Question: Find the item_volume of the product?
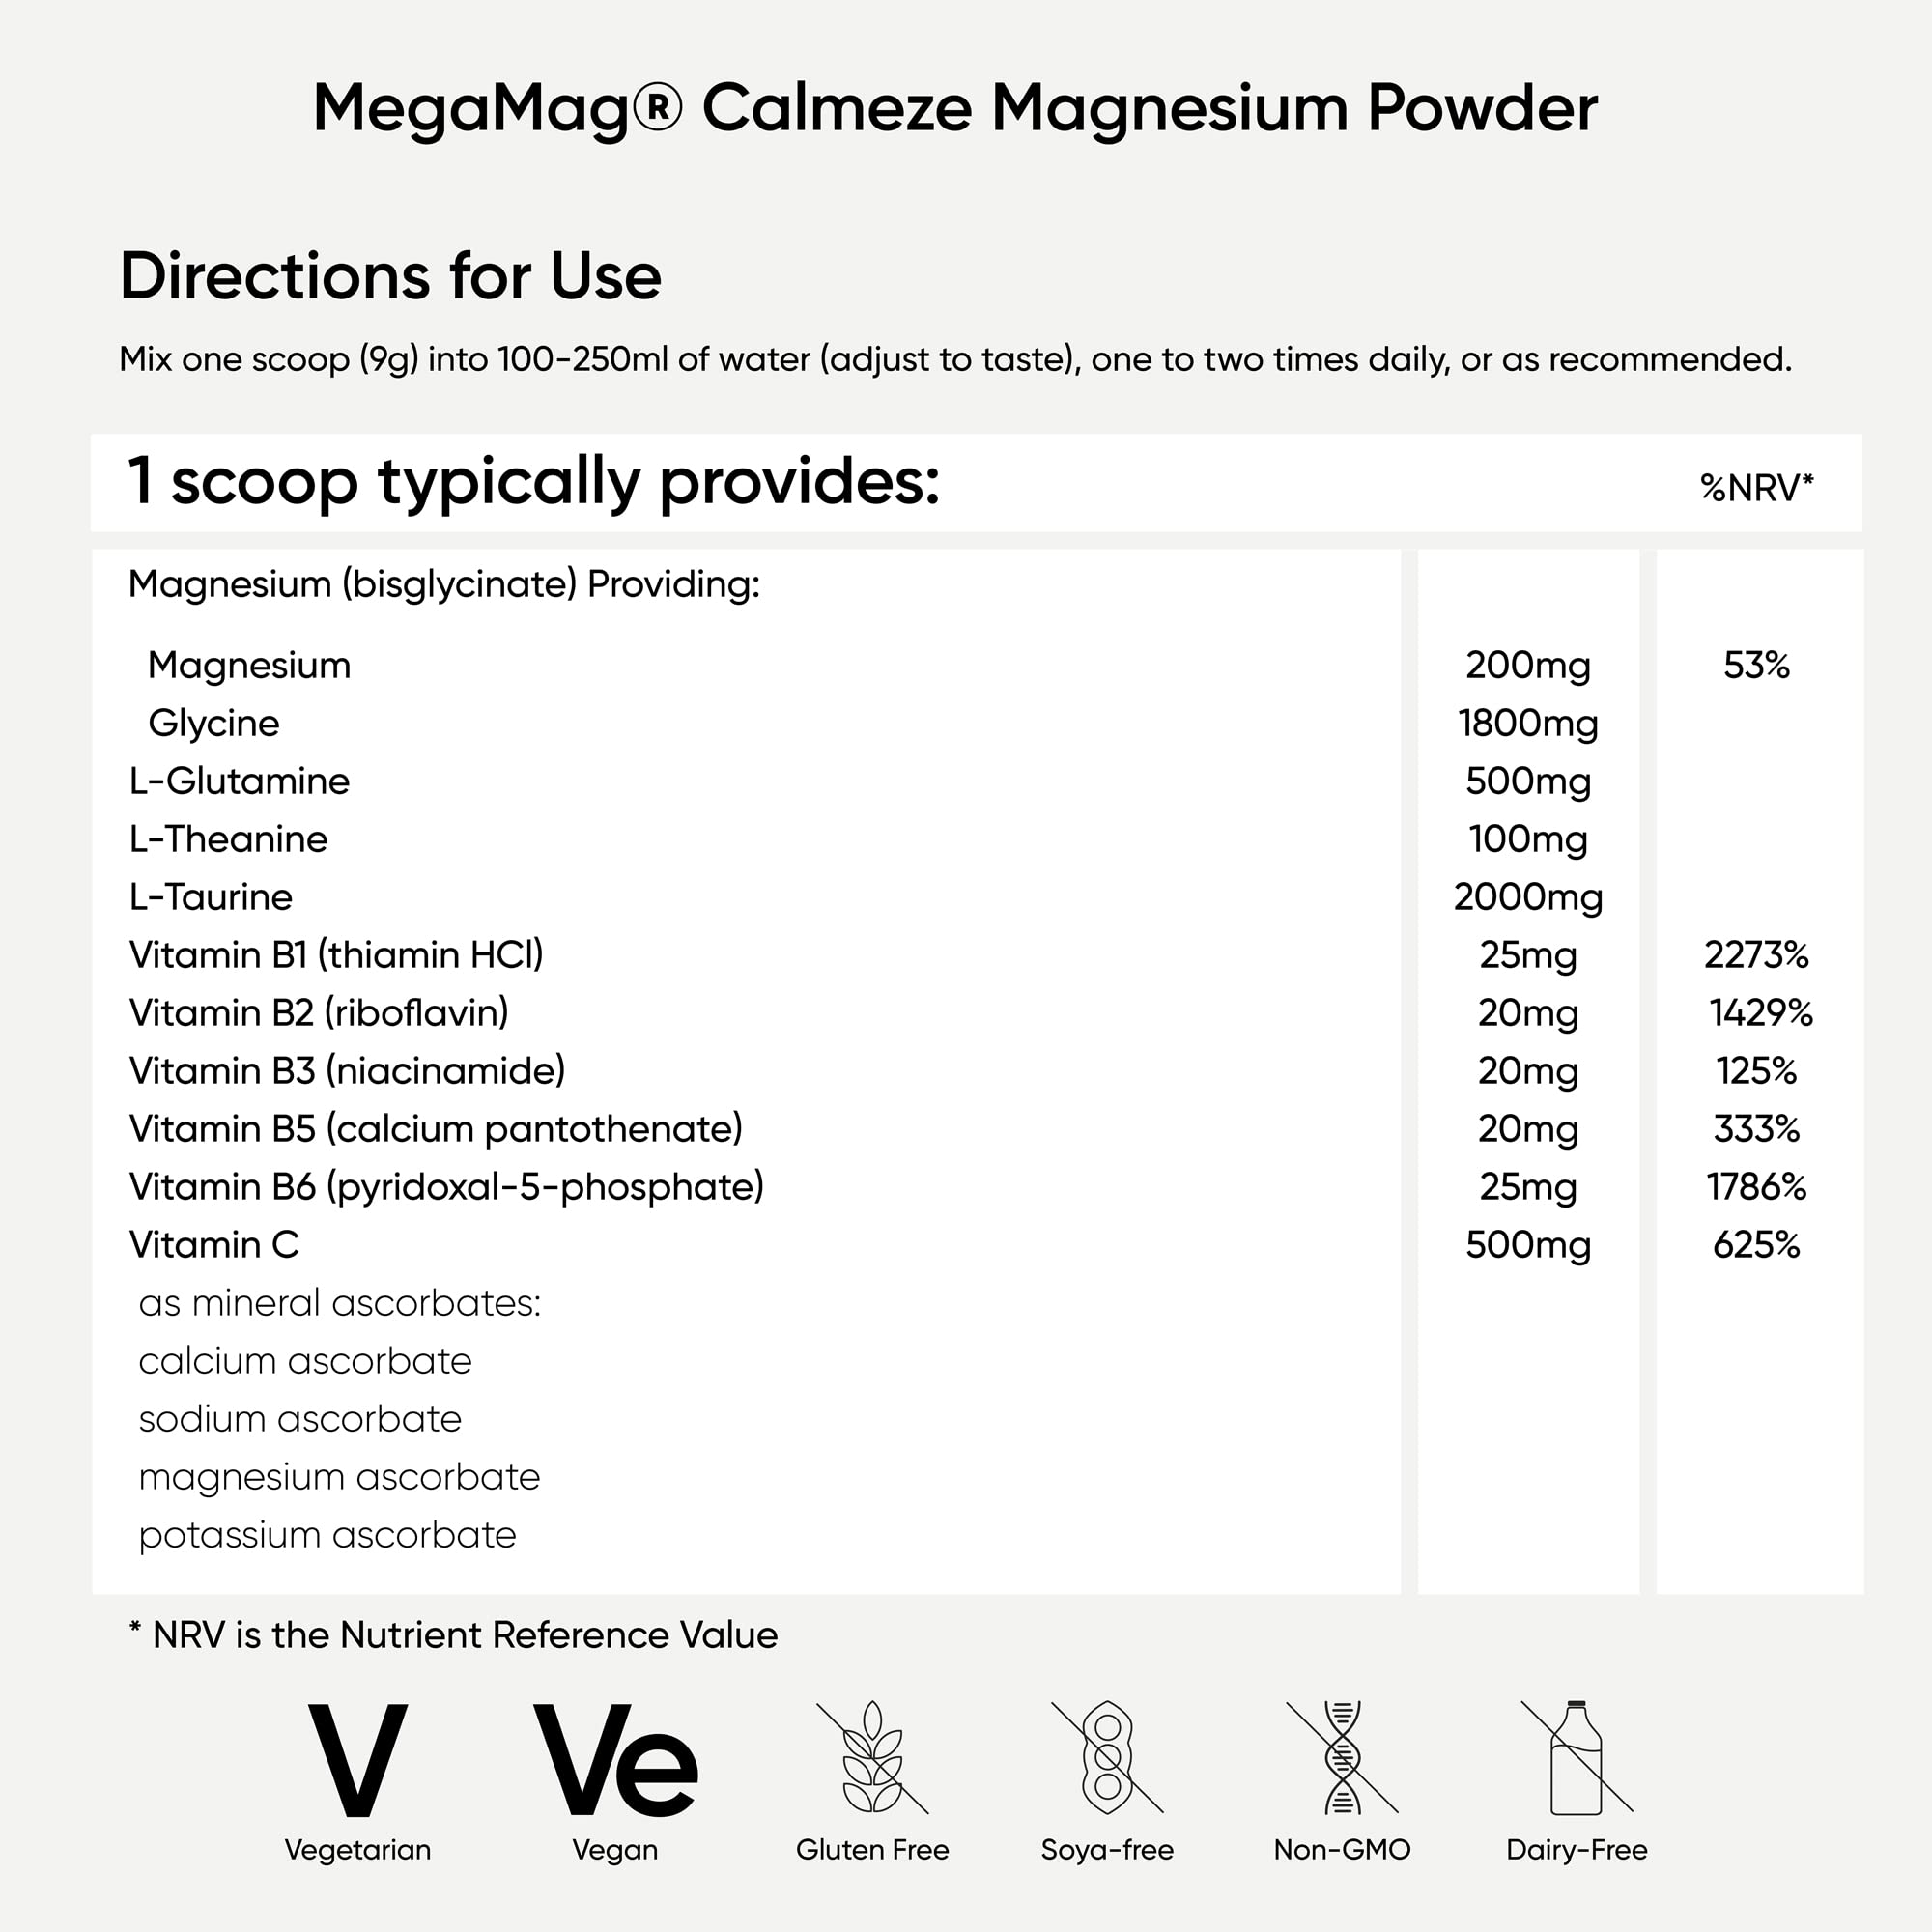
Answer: [100.0, 250.0] millilitre